Gulu Airport

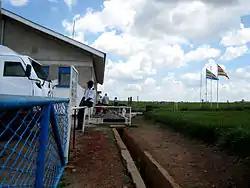

Gulu Airport is a civilian and military airport in the Northern Region of Uganda. It is a designated entry and exit point in and out of the country.